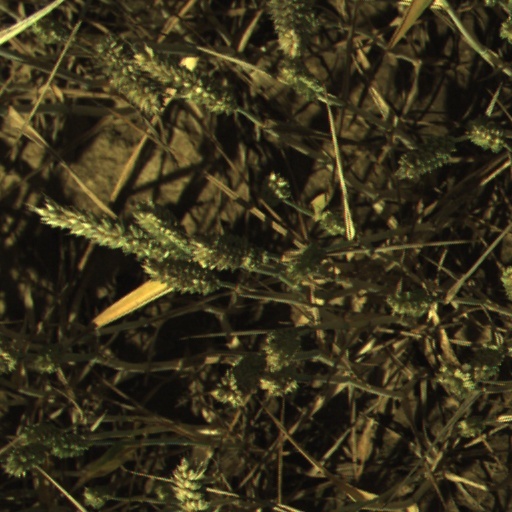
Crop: wheat